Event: Ecuador Earthquake
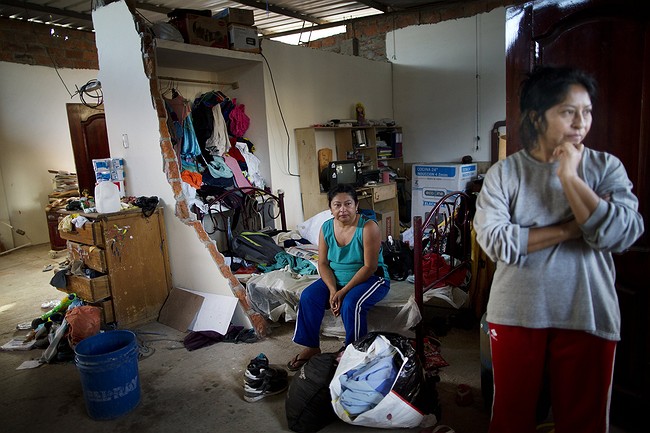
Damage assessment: damage